Fubon Guardians

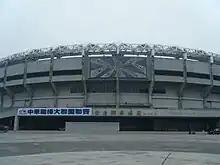
Chengching Lake Baseball Field

The Fubon Guardians are a professional baseball team in the Chinese Professional Baseball League (CPBL) in Taiwan. The team is owned by Fubon Financial Holding Co. and play their home games at Xinzhuang Baseball Stadium in New Taipei City. The team has had the Guardians name since 2017, with the franchise previously known as the Jungo Bears, Sinon Bulls, and EDA Rhinos.